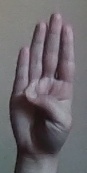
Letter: kaaf